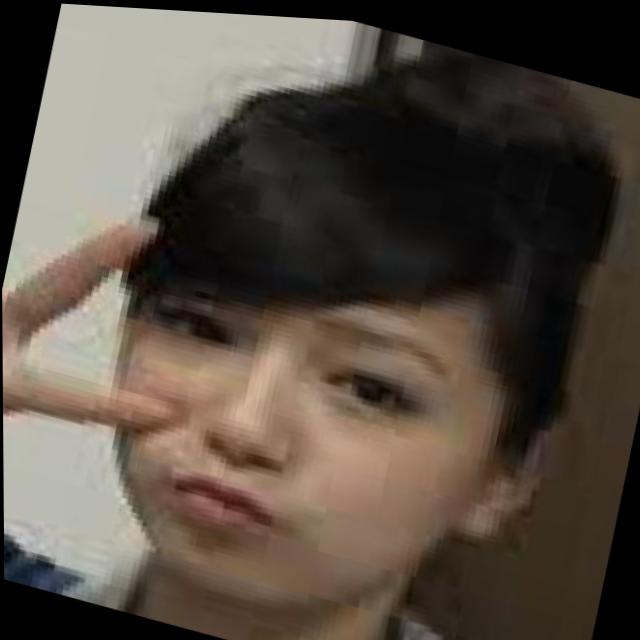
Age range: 13-20